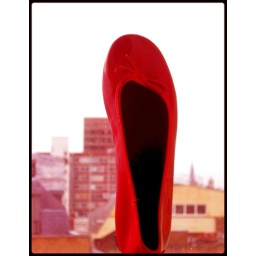
ballerina shoe in the sky